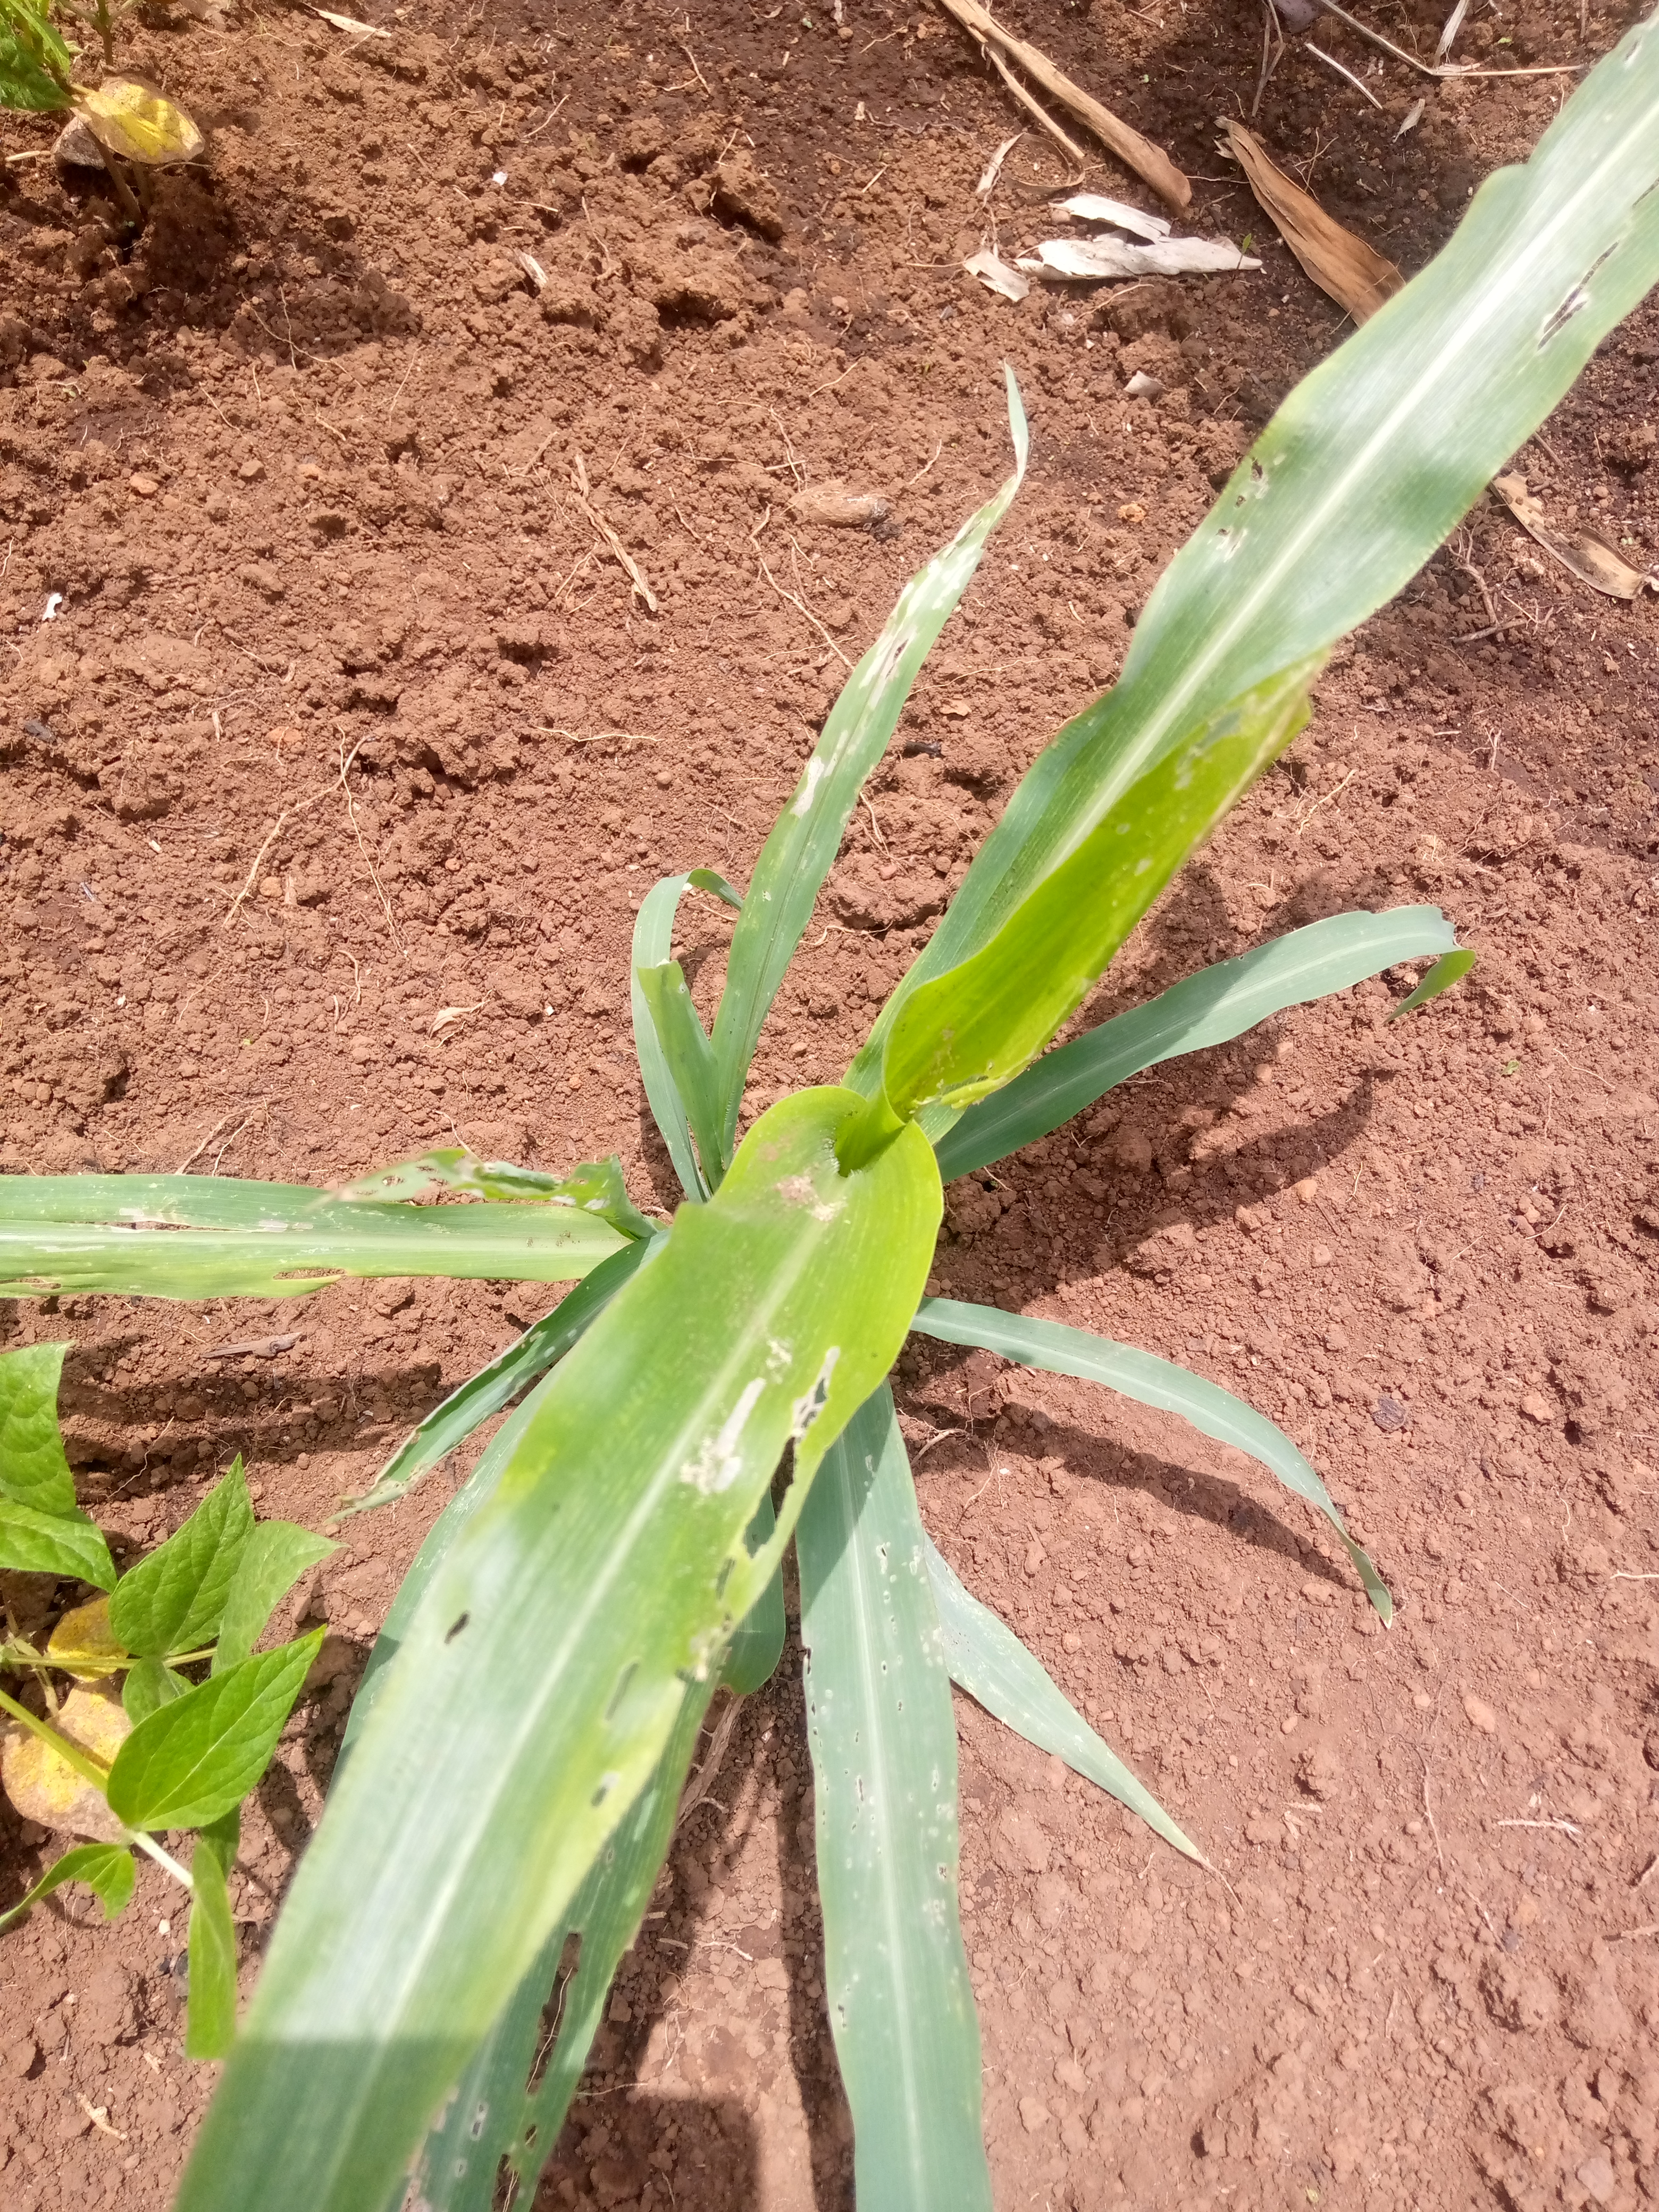
Label: spodoptera_frugiperda